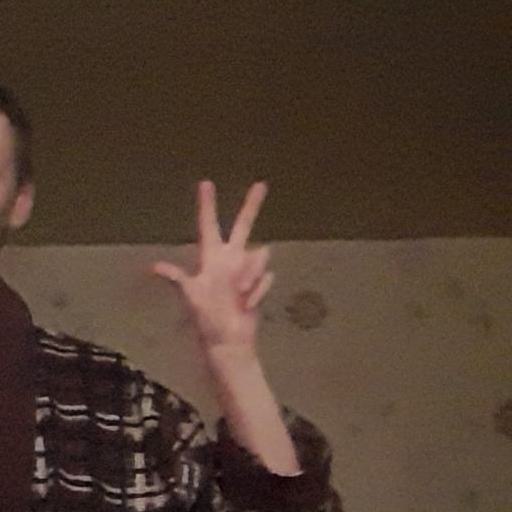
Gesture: three2